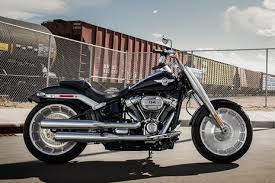
Vehicle type: Motorcycles